Andreas Norland

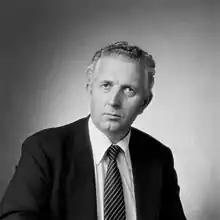
Norland in 1979

Andreas Norland (9 May 1935 – 21 August 2021) was a Norwegian newspaper editor. He was known as editor of three large newspapers "Adresseavisen", "Verdens Gang" and "Aftenposten", and also held other positions in the Schibsted media conglomerate.